Borna Ćorić

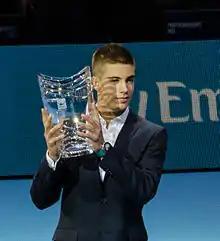
Ćorić receiving the 2014 ATP Star of Tomorrow Award at the O2 in London

On 21 September, Ćorić won his first ATP Challenger title in İzmir, and he entered the top 150 for the first time at the age of 17 and 10 months, at No. 140.